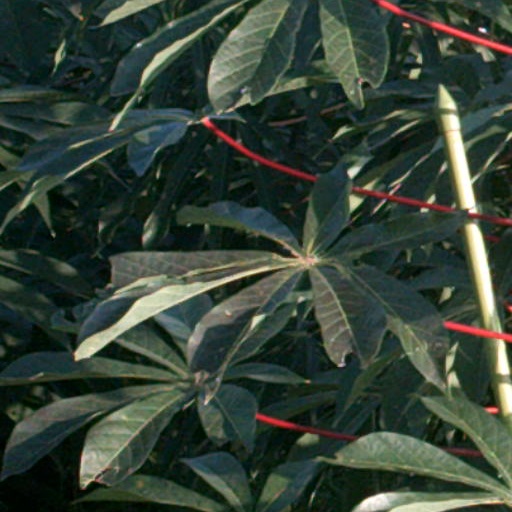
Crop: cassava